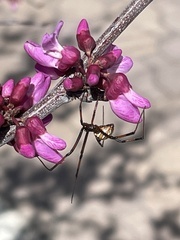
Species: Lactrodectus_hesperus